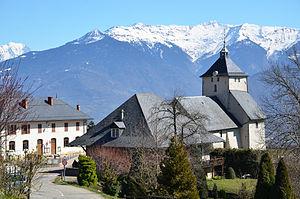
Le village de Cléry en Savoie, France.
Cléry est une commune française située dans le département de la Savoie, en région Auvergne-Rhône-Alpes.
L'église Saint-Jean-Baptiste est une église catholique située à Cléry, en France.